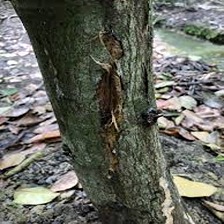
Label: stem_cracking_ gummosis